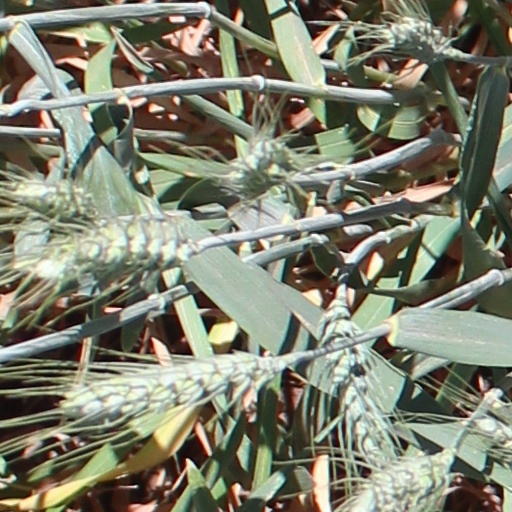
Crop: wheat